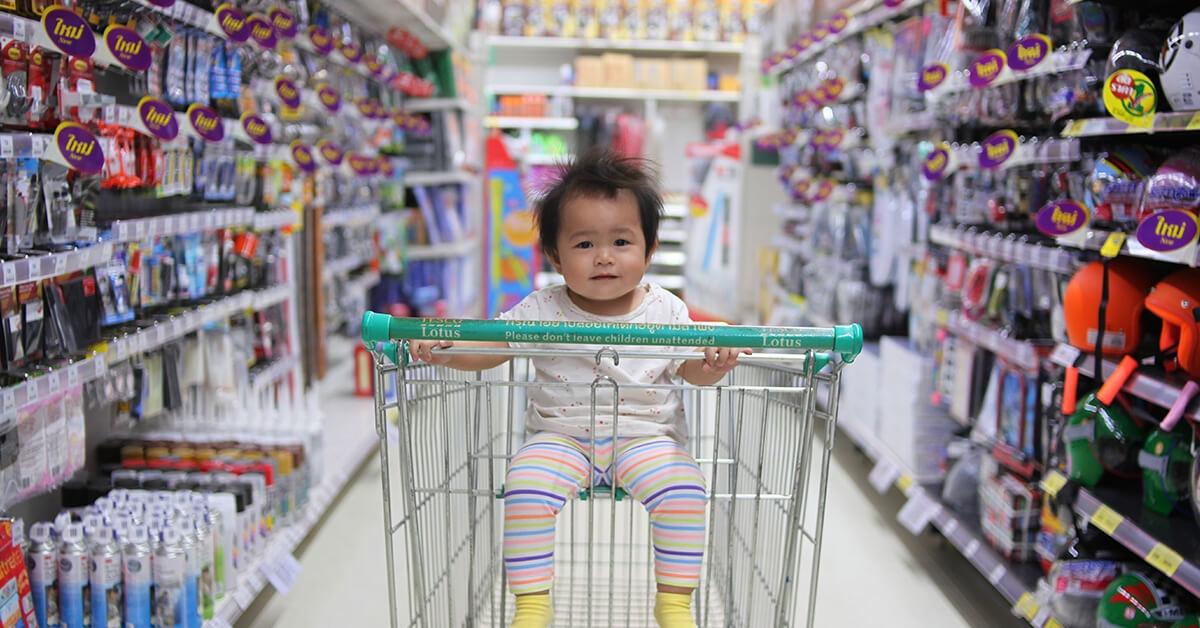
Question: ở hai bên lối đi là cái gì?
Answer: hai bên lối đi là những dãy kệ hàng